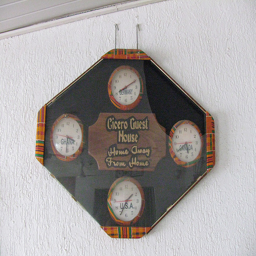
A clock on a wall with four different time zones listed.
Four clocks in a picture hung up on the wall on a building.
A guest house clock has four clocks with different time zones.
A clock hanging on a wall shows the time in different countries.
A clock presents the time for four countries.